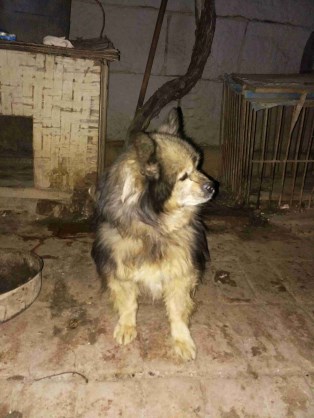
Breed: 1936-n000005-Pomeranian